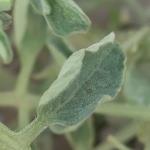
Crop: Tomato
Condition: mite-d